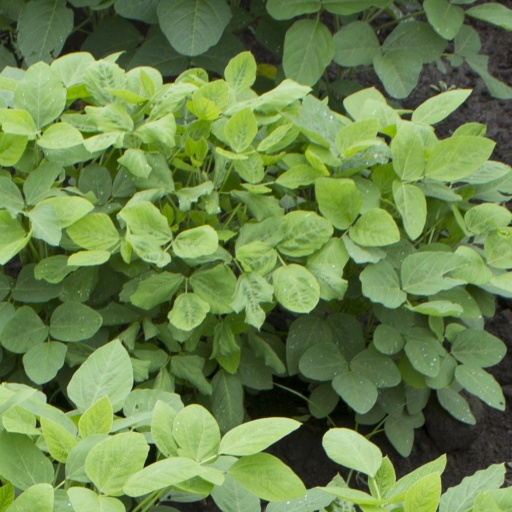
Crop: soybean